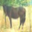
Label: horse